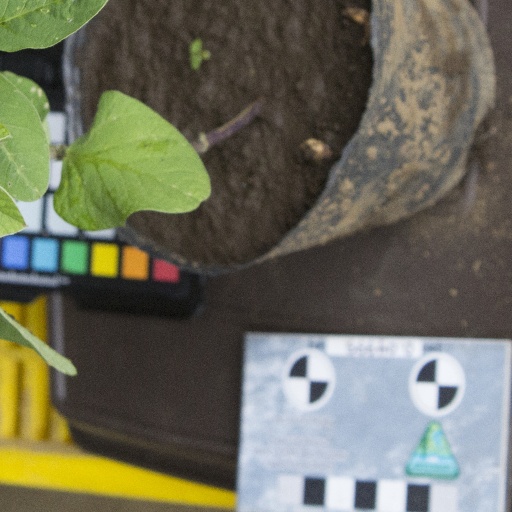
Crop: soybean